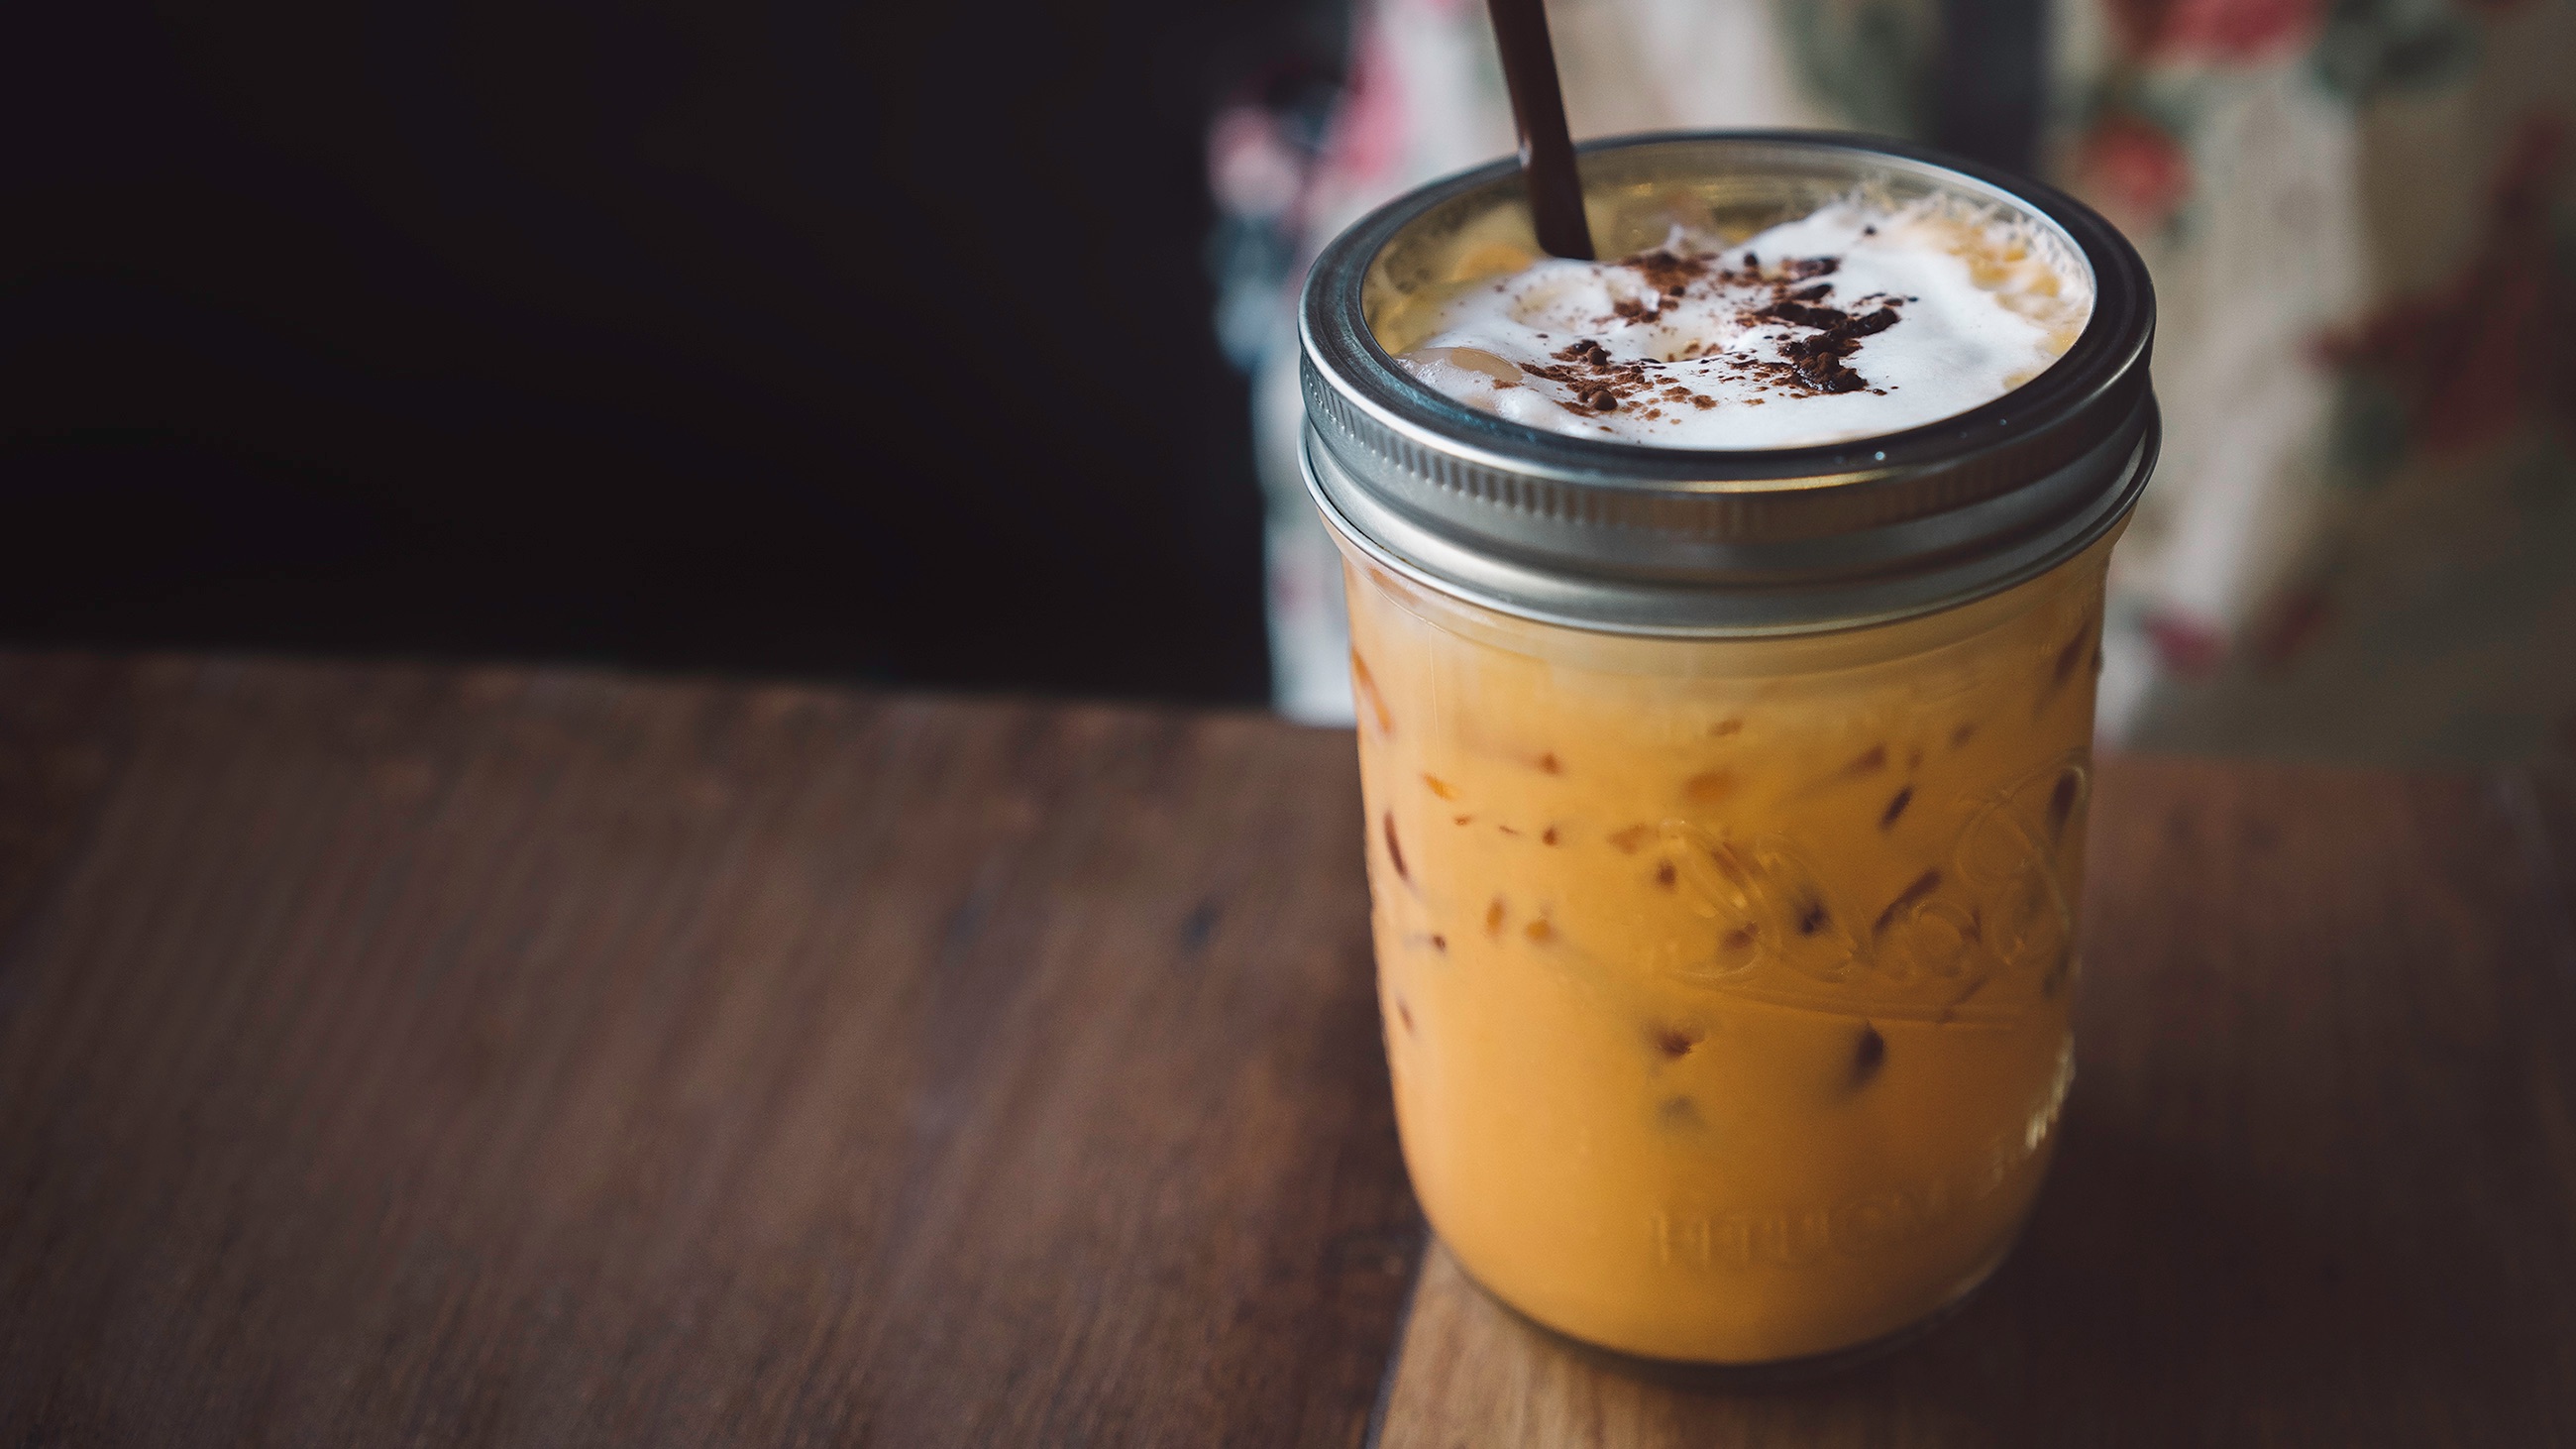
fruit, foam, food, produce, beverage, drink, smoothie, straw, flavor